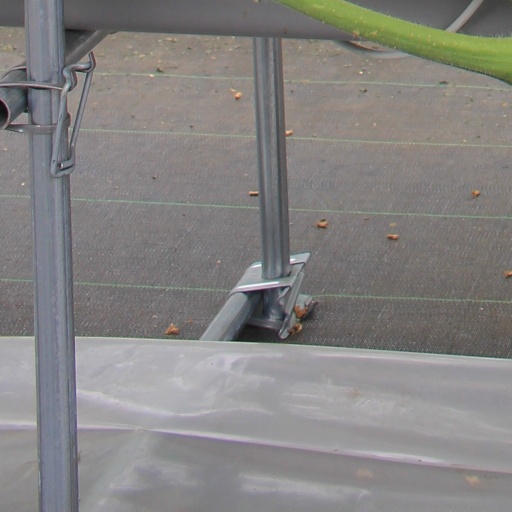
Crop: tomato